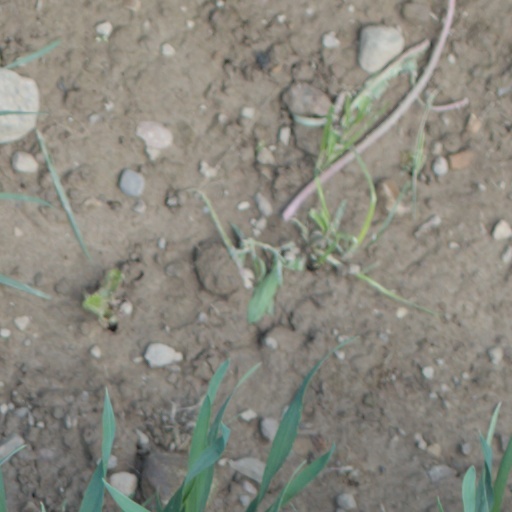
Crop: wheat